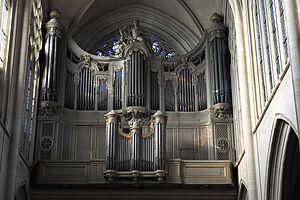
La Sainte-Chapelle, dite aussi Sainte-Chapelle du Palais, est une chapelle palatine édifiée sur l’île de la Cité, à Paris, à la demande de saint Louis afin d’abriter la Sainte Couronne d’épines, un morceau de la Vraie Croix, ainsi que diverses autres reliques de la Passion qu’il avait acquises à partir de 1239. Elle est la première construite des Saintes chapelles, conçue comme une vaste châsse presque entièrement vitrée, et se distingue par l'élégance et la hardiesse de son architecture, qui se manifeste dans une élévation importante et la suppression quasi totale des murs au niveau des fenêtres de la chapelle haute. Bien qu'édifiée dans un bref délai ne dépassant pas sept ans, l'on n'a pas relevé de défauts de construction, et la décoration n'a pas été négligée. Elle fait notamment appel à la sculpture, la peinture et l'art du vitrail : ce sont ses immenses vitraux historiés d'origine qui font aujourd'hui la richesse de la Sainte-Chapelle, car elle a été privée de ses reliques à la Révolution française, et perdu ainsi sa principale raison d'être.